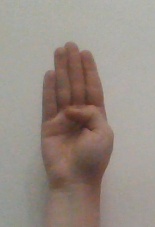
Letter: kaaf